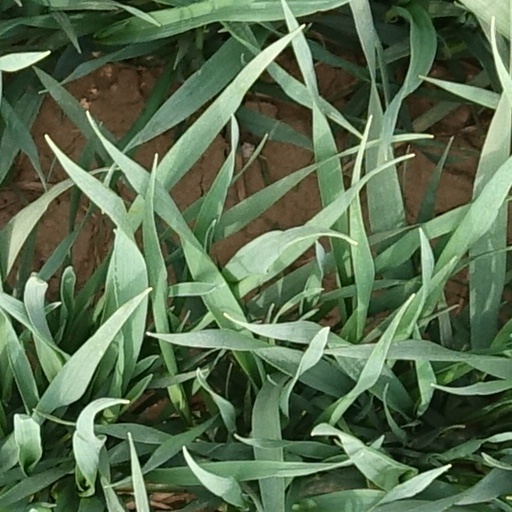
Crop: wheat